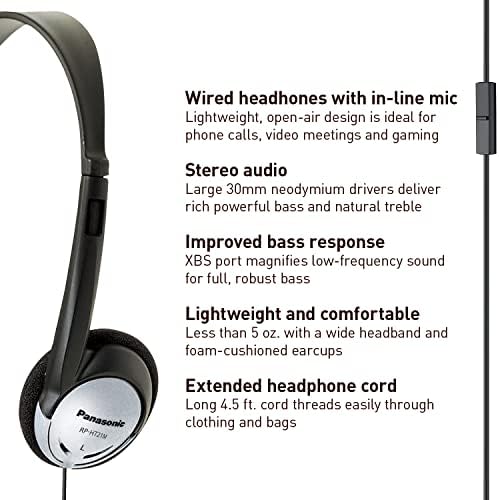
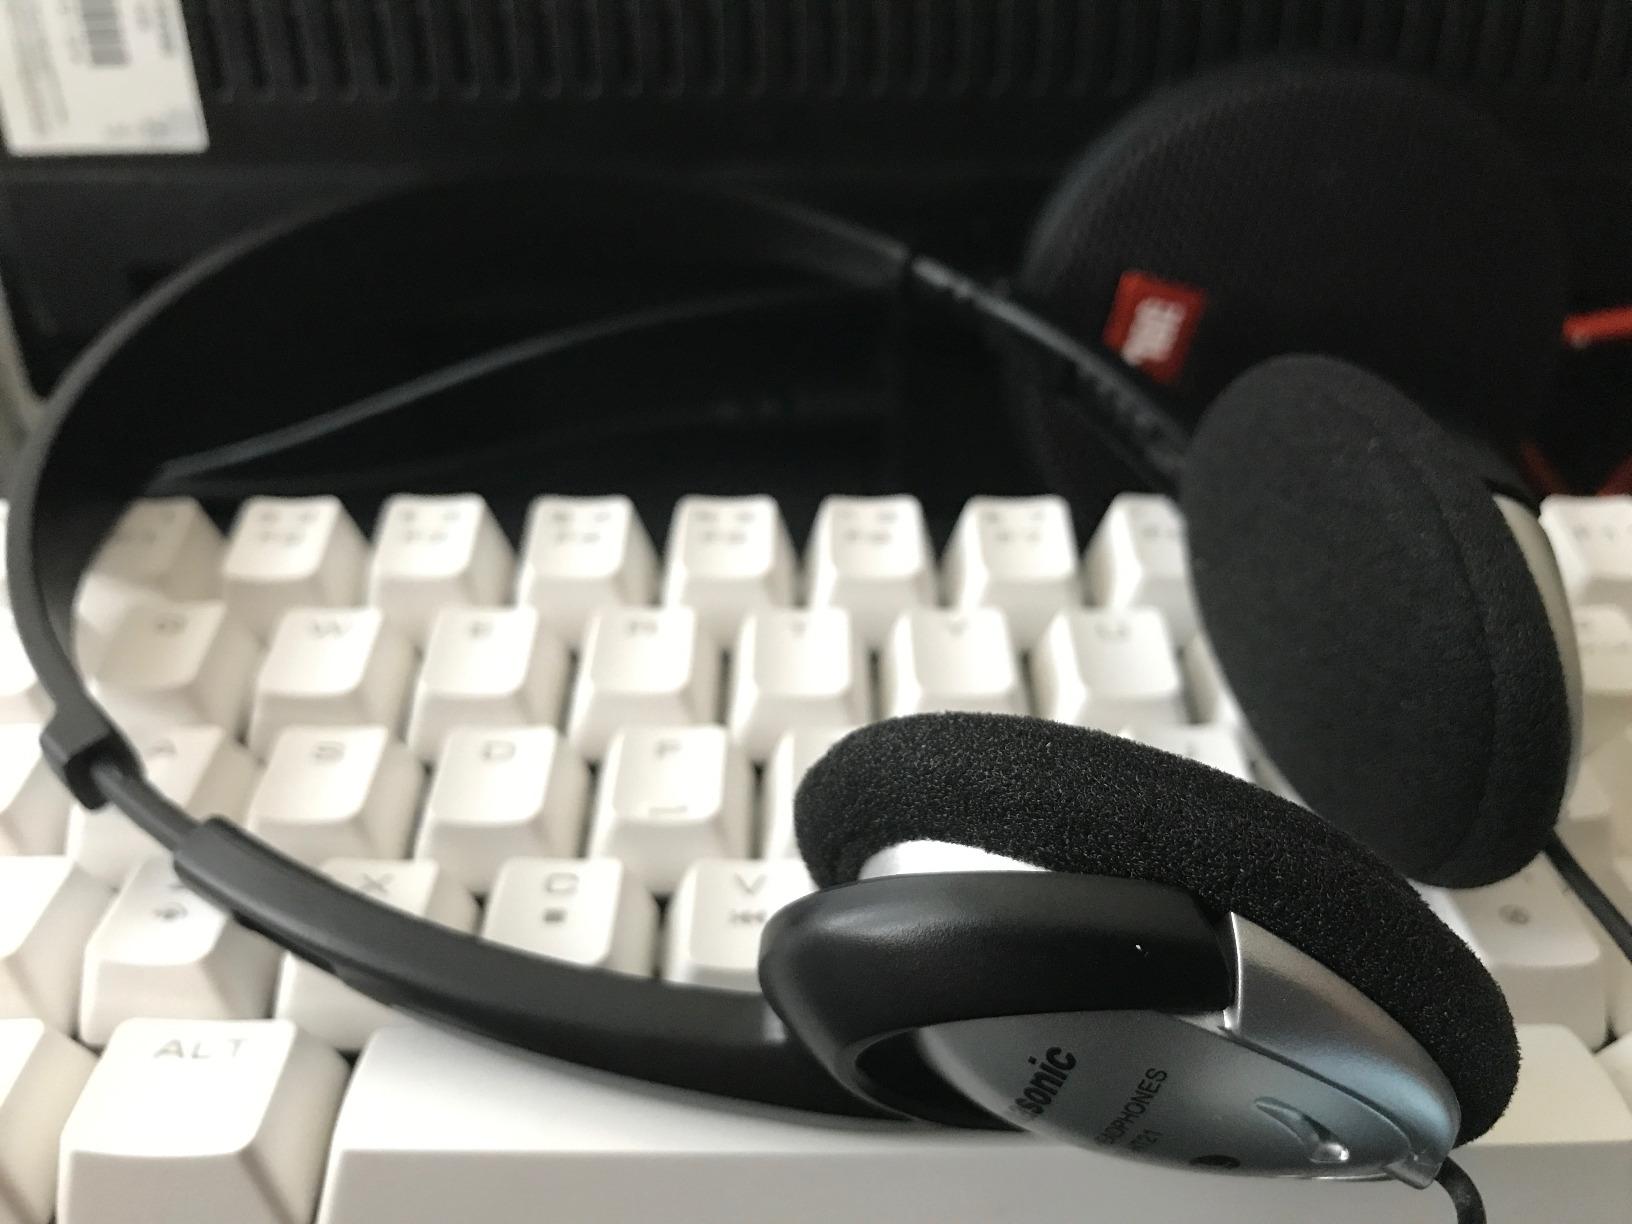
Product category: headphones
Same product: yes